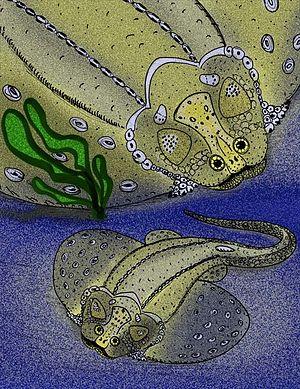
Rhenanida est un ordre fossile comprenant une seule et unique famille de placodermes, un des premiers classe de poissons à posséder une mâchoire. Leur corps était aplati comme celui des raies, ce qui montre une convergence évolutive.
Gemuendina est un genre éteint de Placodermes appartenant à l'ordre également éteint des Rhenanida et à la famille des Asterosteidae.